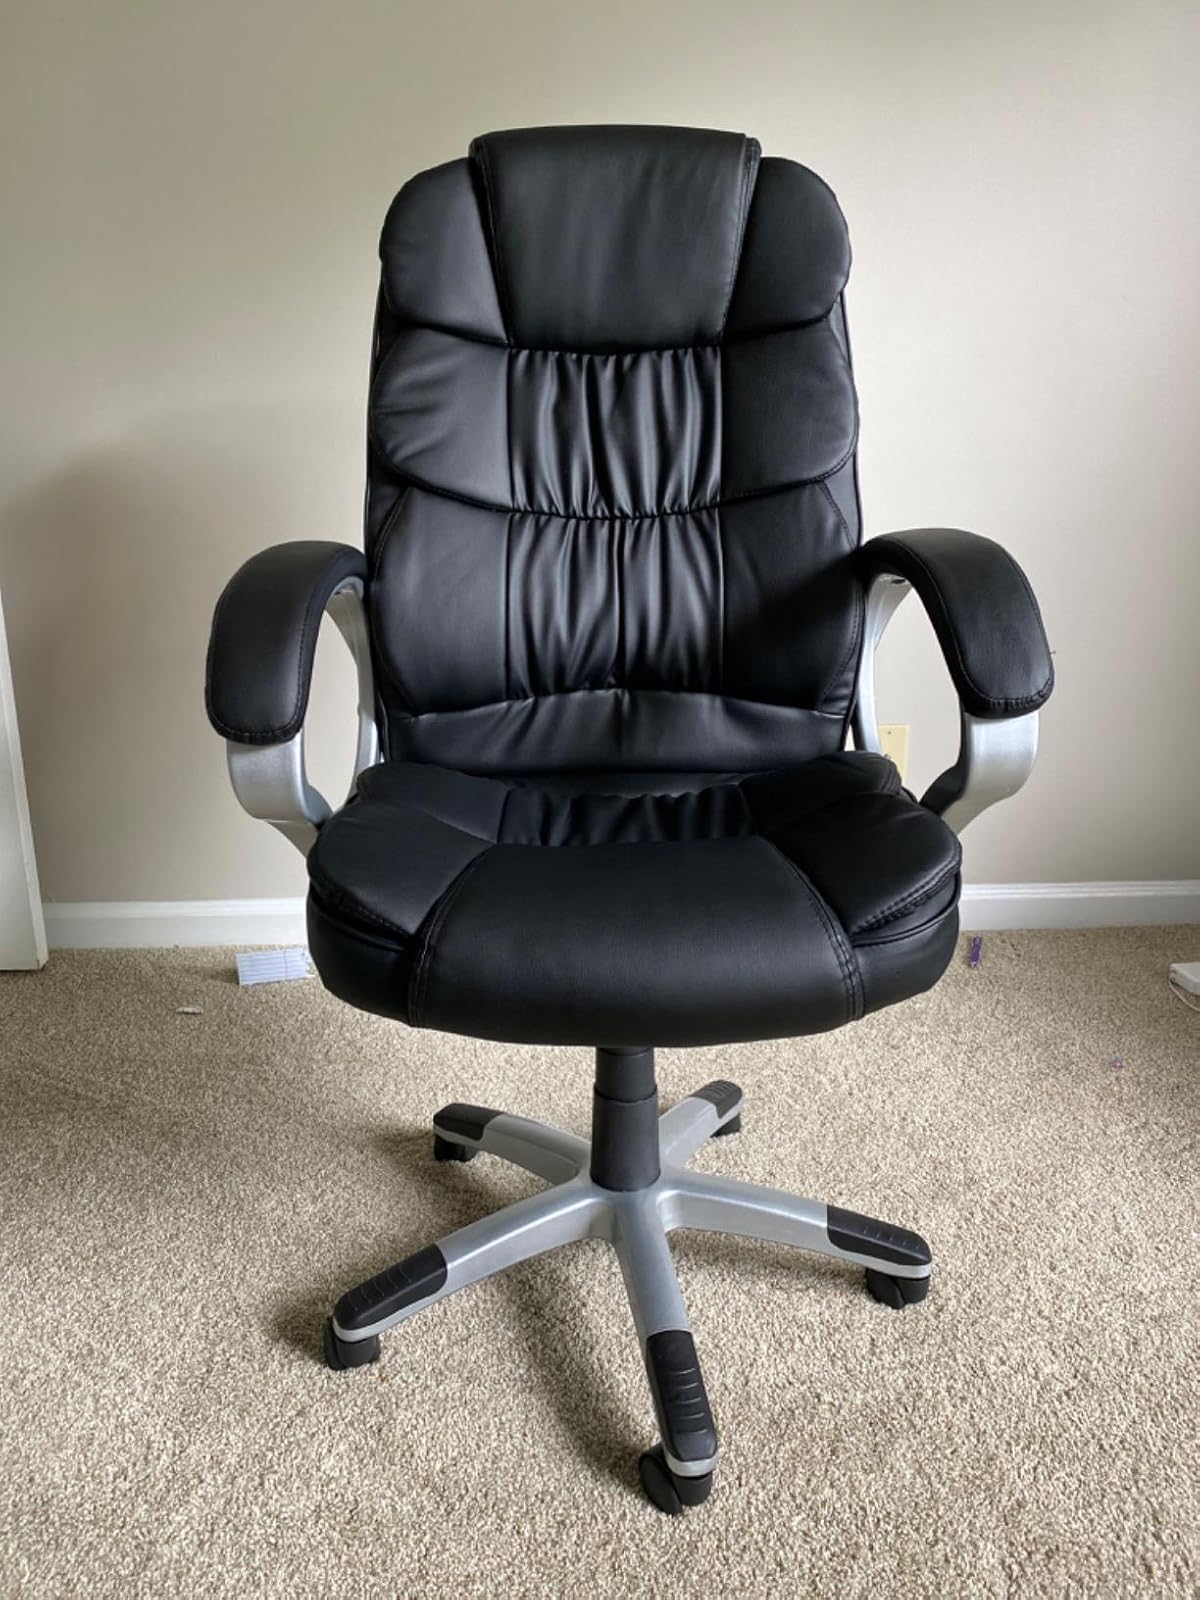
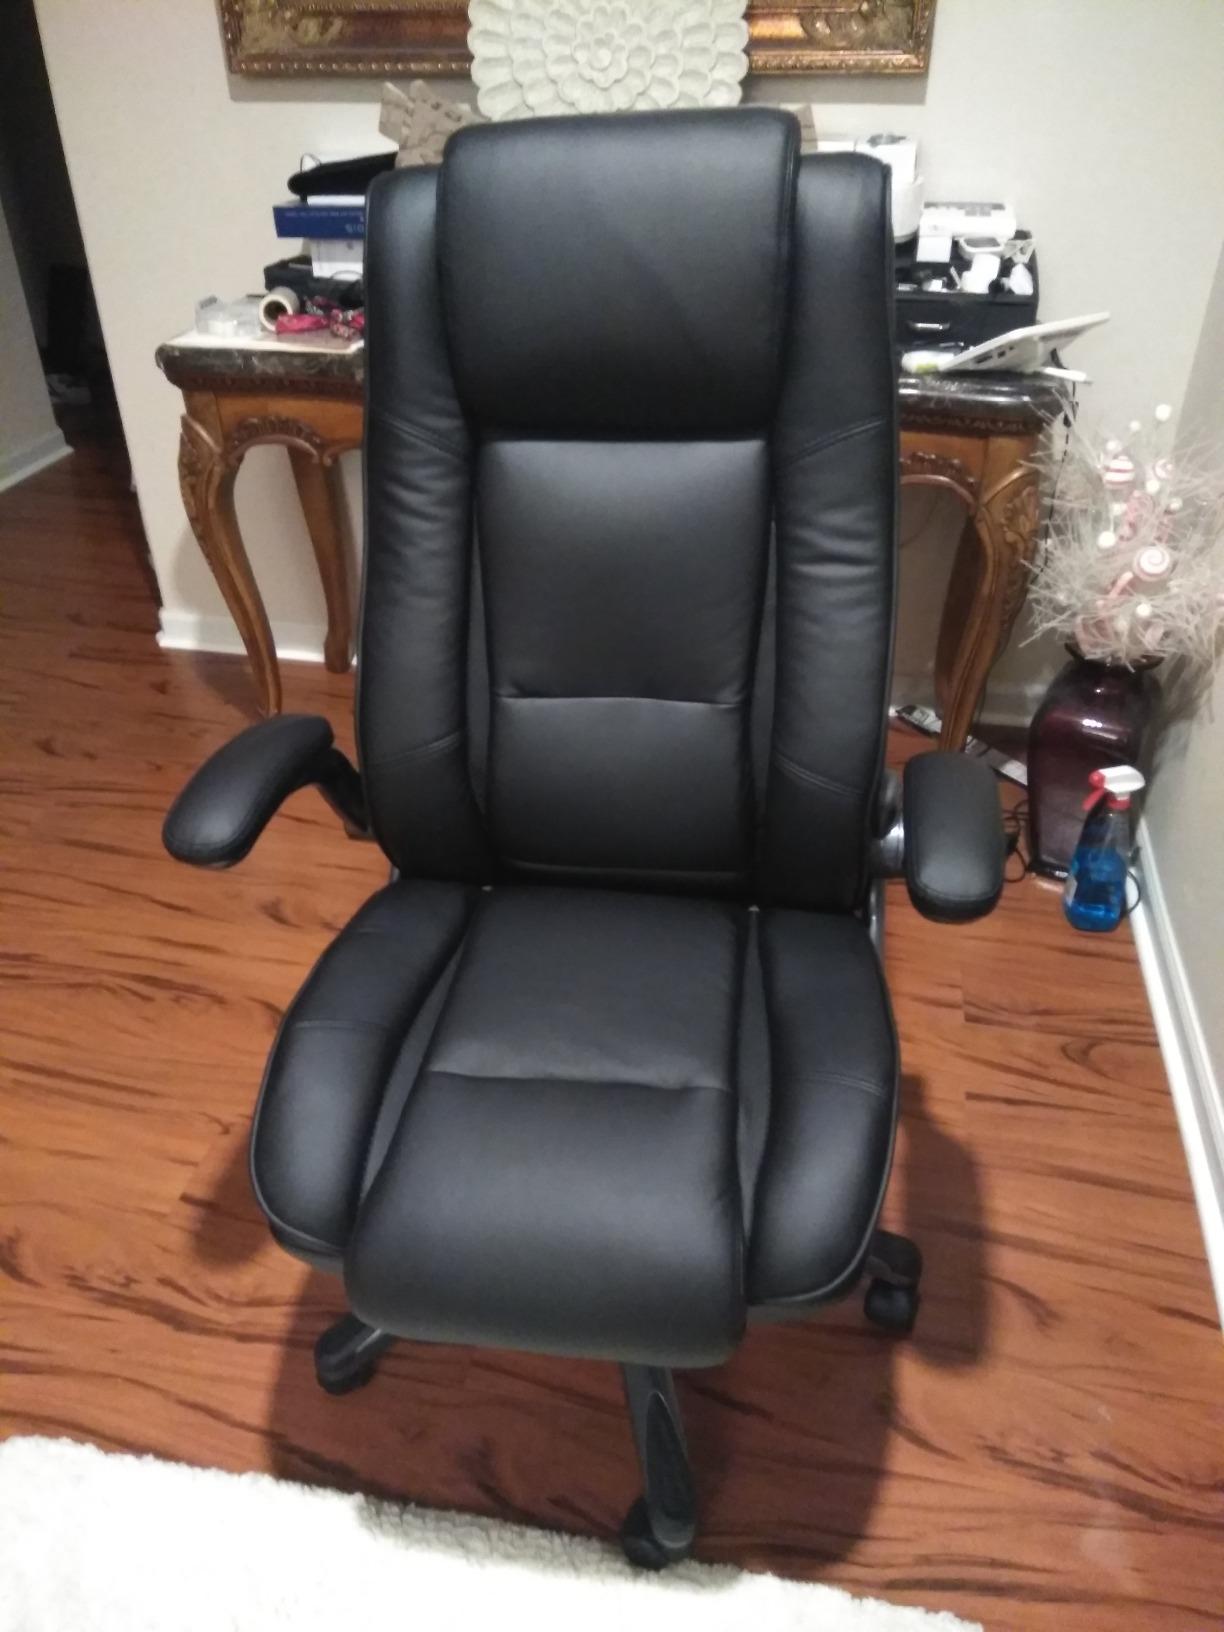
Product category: items_chair
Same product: no